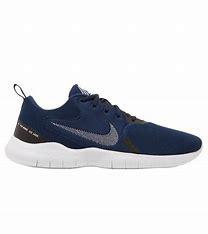
Brand: Nike
Model: Flex Experience Run 10